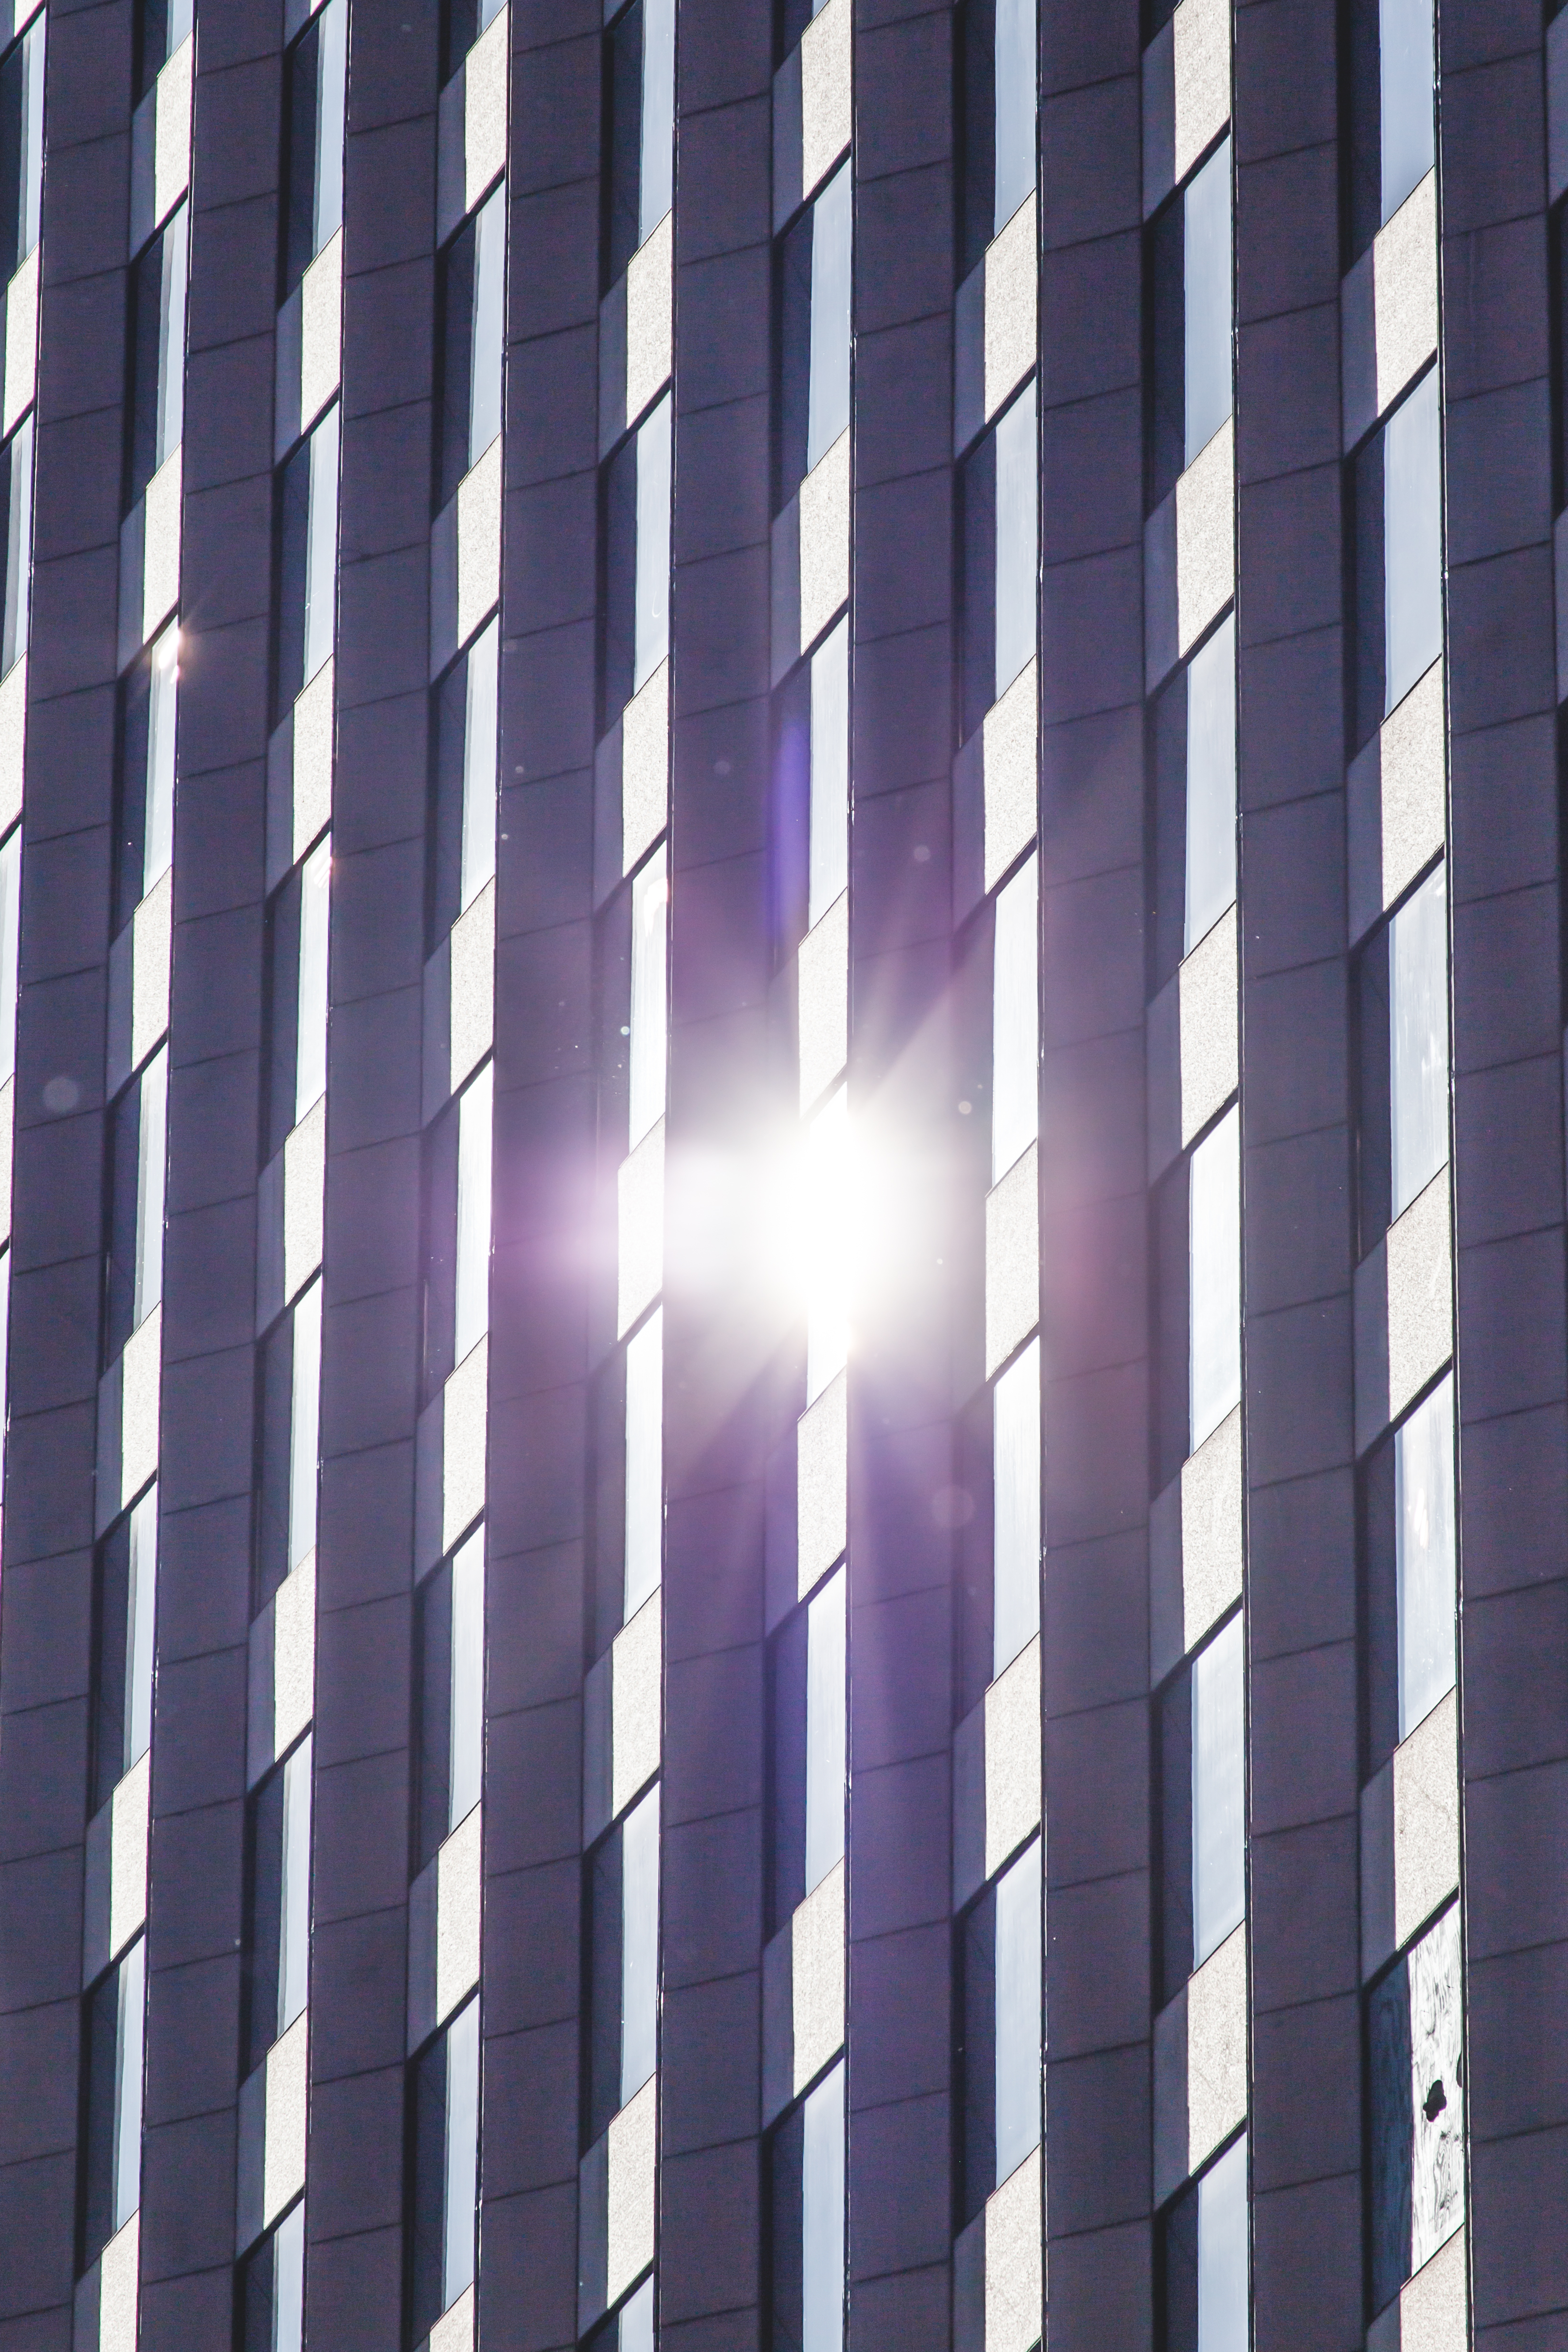
blue, architecture, line, light, daytime, purple, facade, pattern, Material property, commercial building, parallel, building, Tints and shades, symmetry, tower block, shadow, window, metal